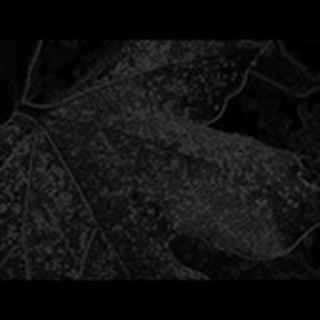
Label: cotton_aphids